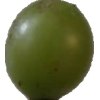
Label: grape